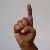
The image shows a hand gesture representing the letter 'D' in Indian Sign Language.